Nok and Mamproug Cave Dwellings

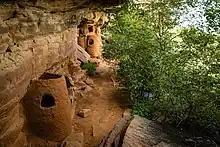
Granaries in the caves of Nôk in northern Togo.

In total, the caves contain over 300 structures: roughly 134 structures in Nôk, 113 in Mamproug and 70 in Bopak. The structures, mostly cylindrical and oblong in shape, open upwards and can stand two and a half meters high. Mostly made from local materials such as clay, straw, and stones, the structures allow their builders to protect their precious crop harvest from being plundered. The Konkomba, Moba, and Mamprussi are among the peoples are believed to be the builders of the cave structures.